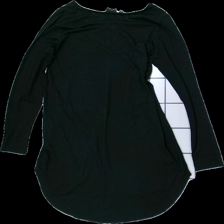
View: back
Type: Dress
Category: Ladies
Brand: Not in the list
Brand text on label: BPC
Colors: Black
Material: 54% Cotton 46% Polyester
Cut: Regular
Size: M
Season: All
Price range: 50-100
Recommended usage: Reuse
Description: black dress